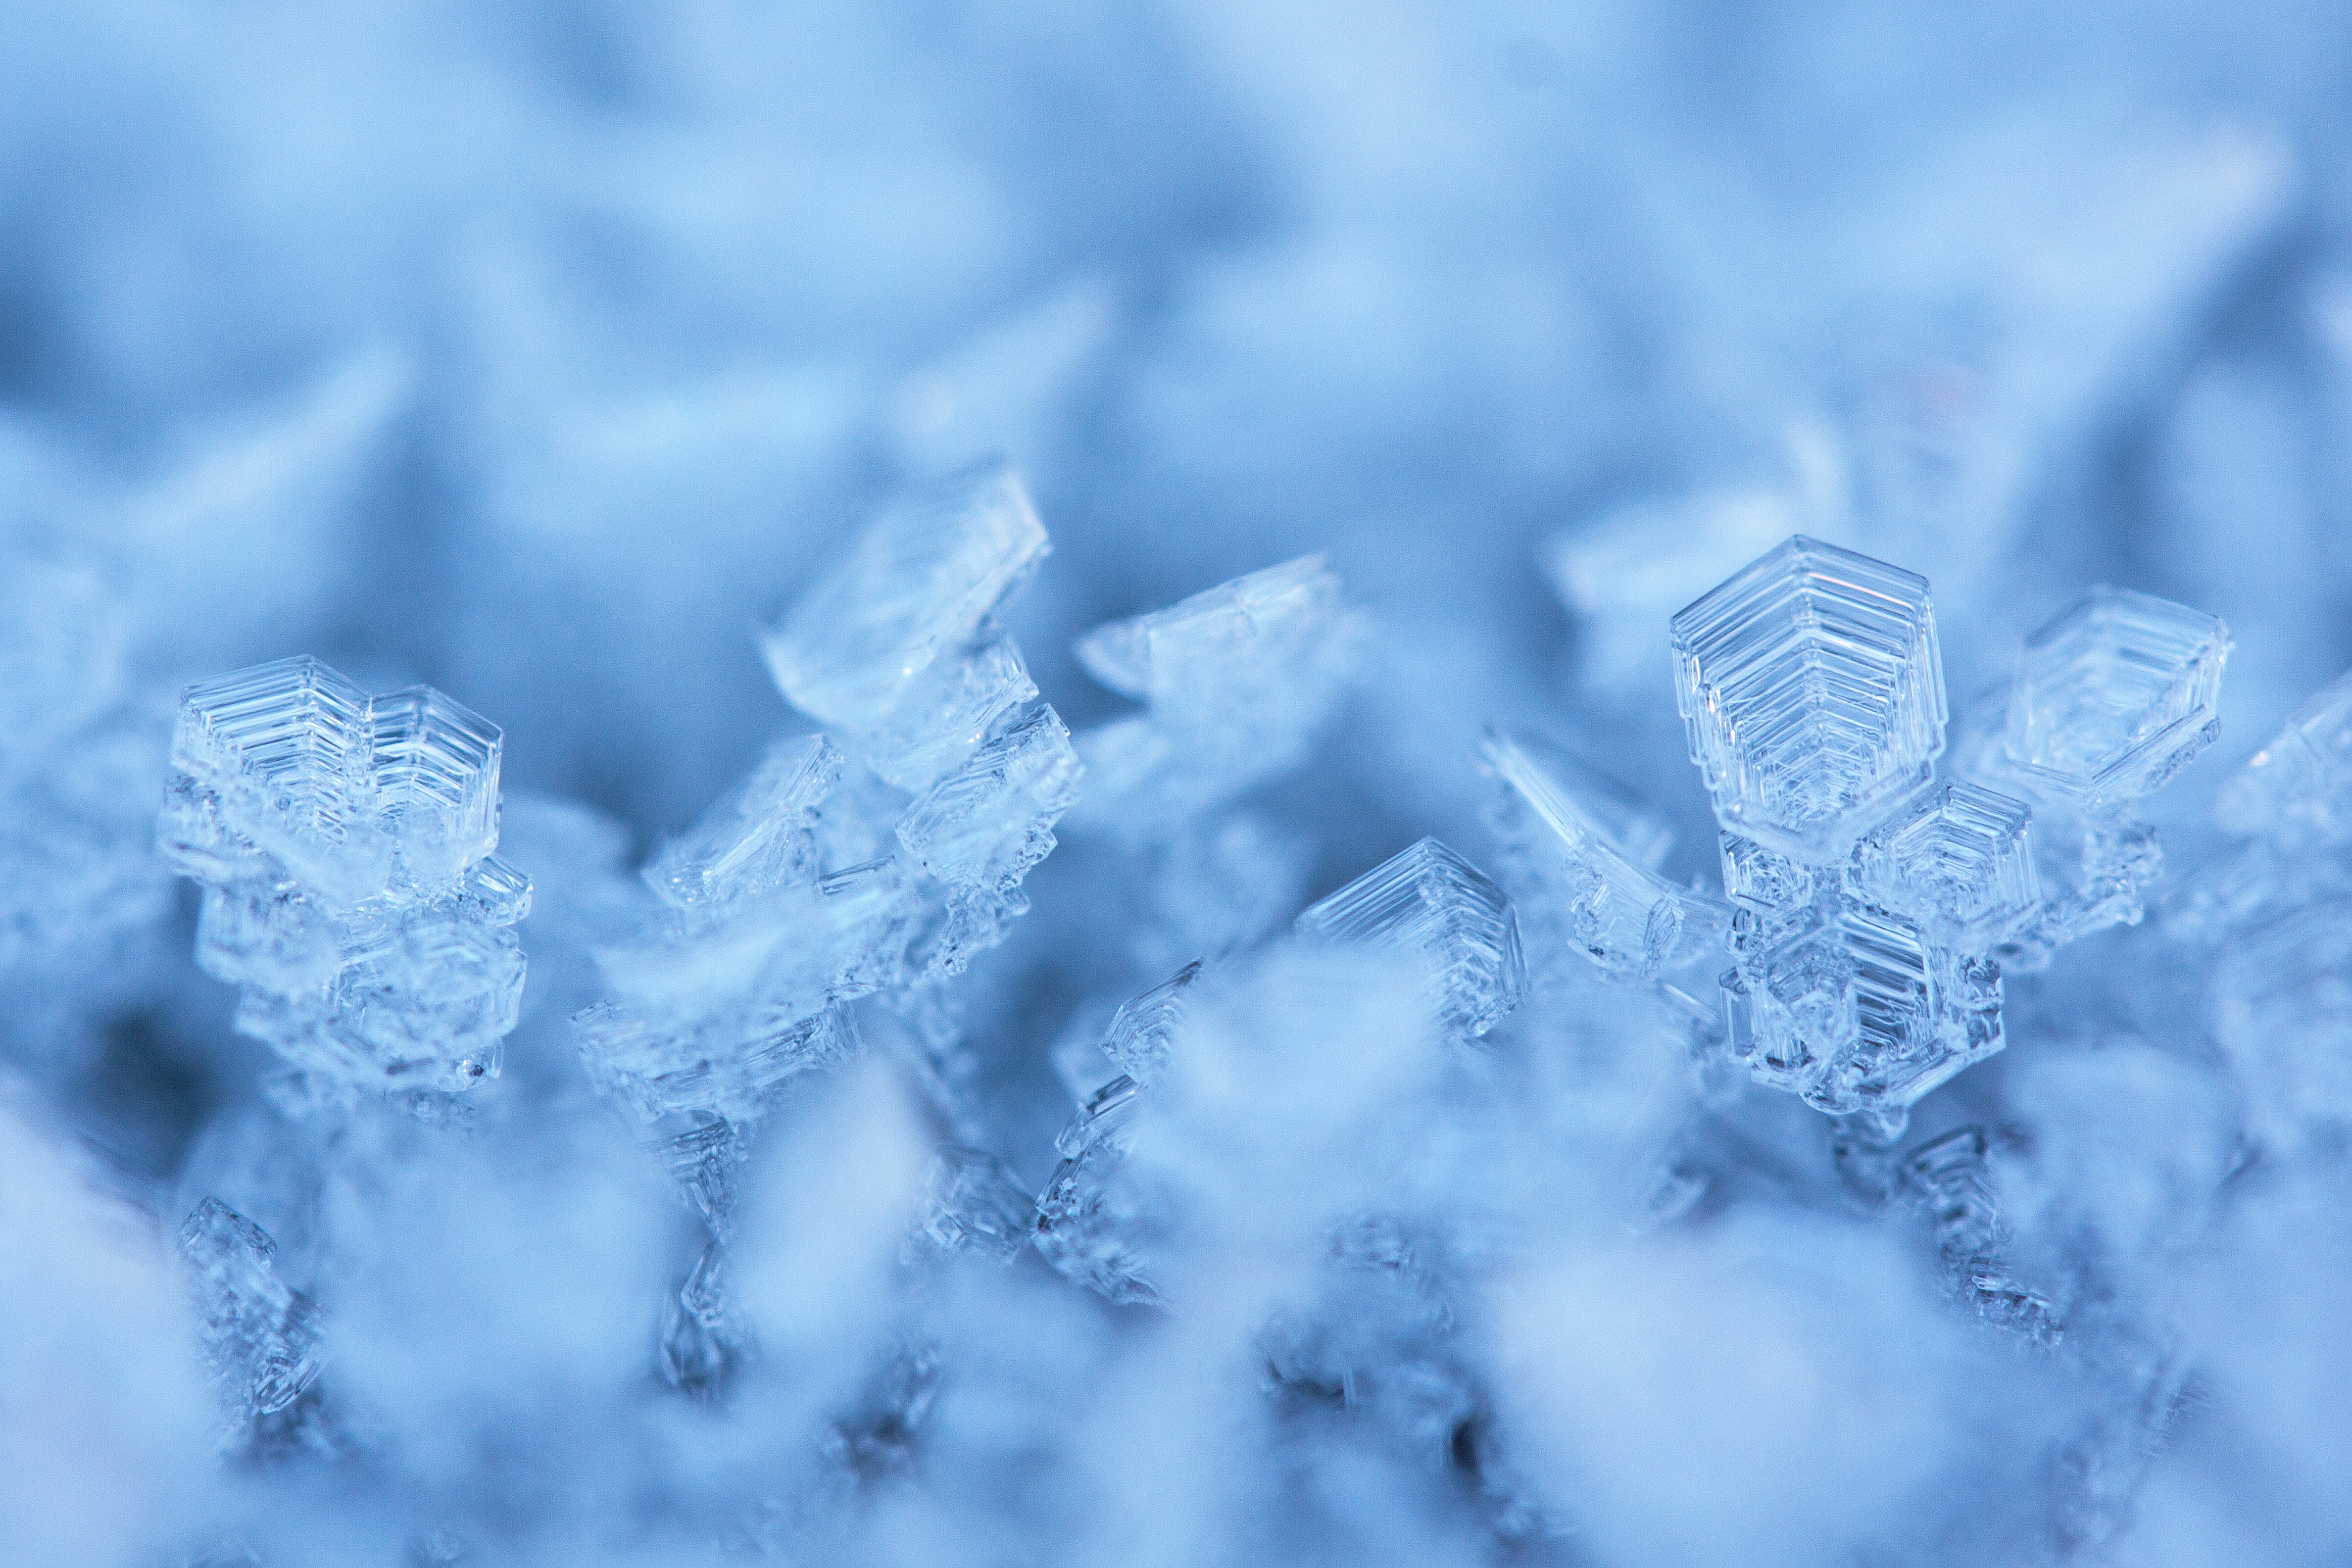
nature, branch, snow, cold, winter, white, petal, frost, ice, geometric, macro, frozen, blue, season, transparent, hexagon, hoarfrost, freezing, macro photography, eiskristalle, crystals